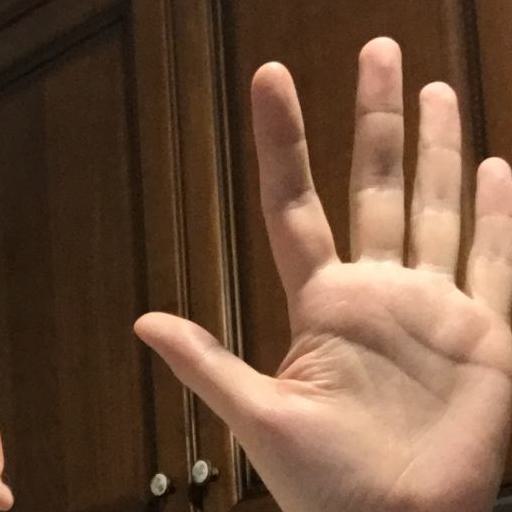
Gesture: palm